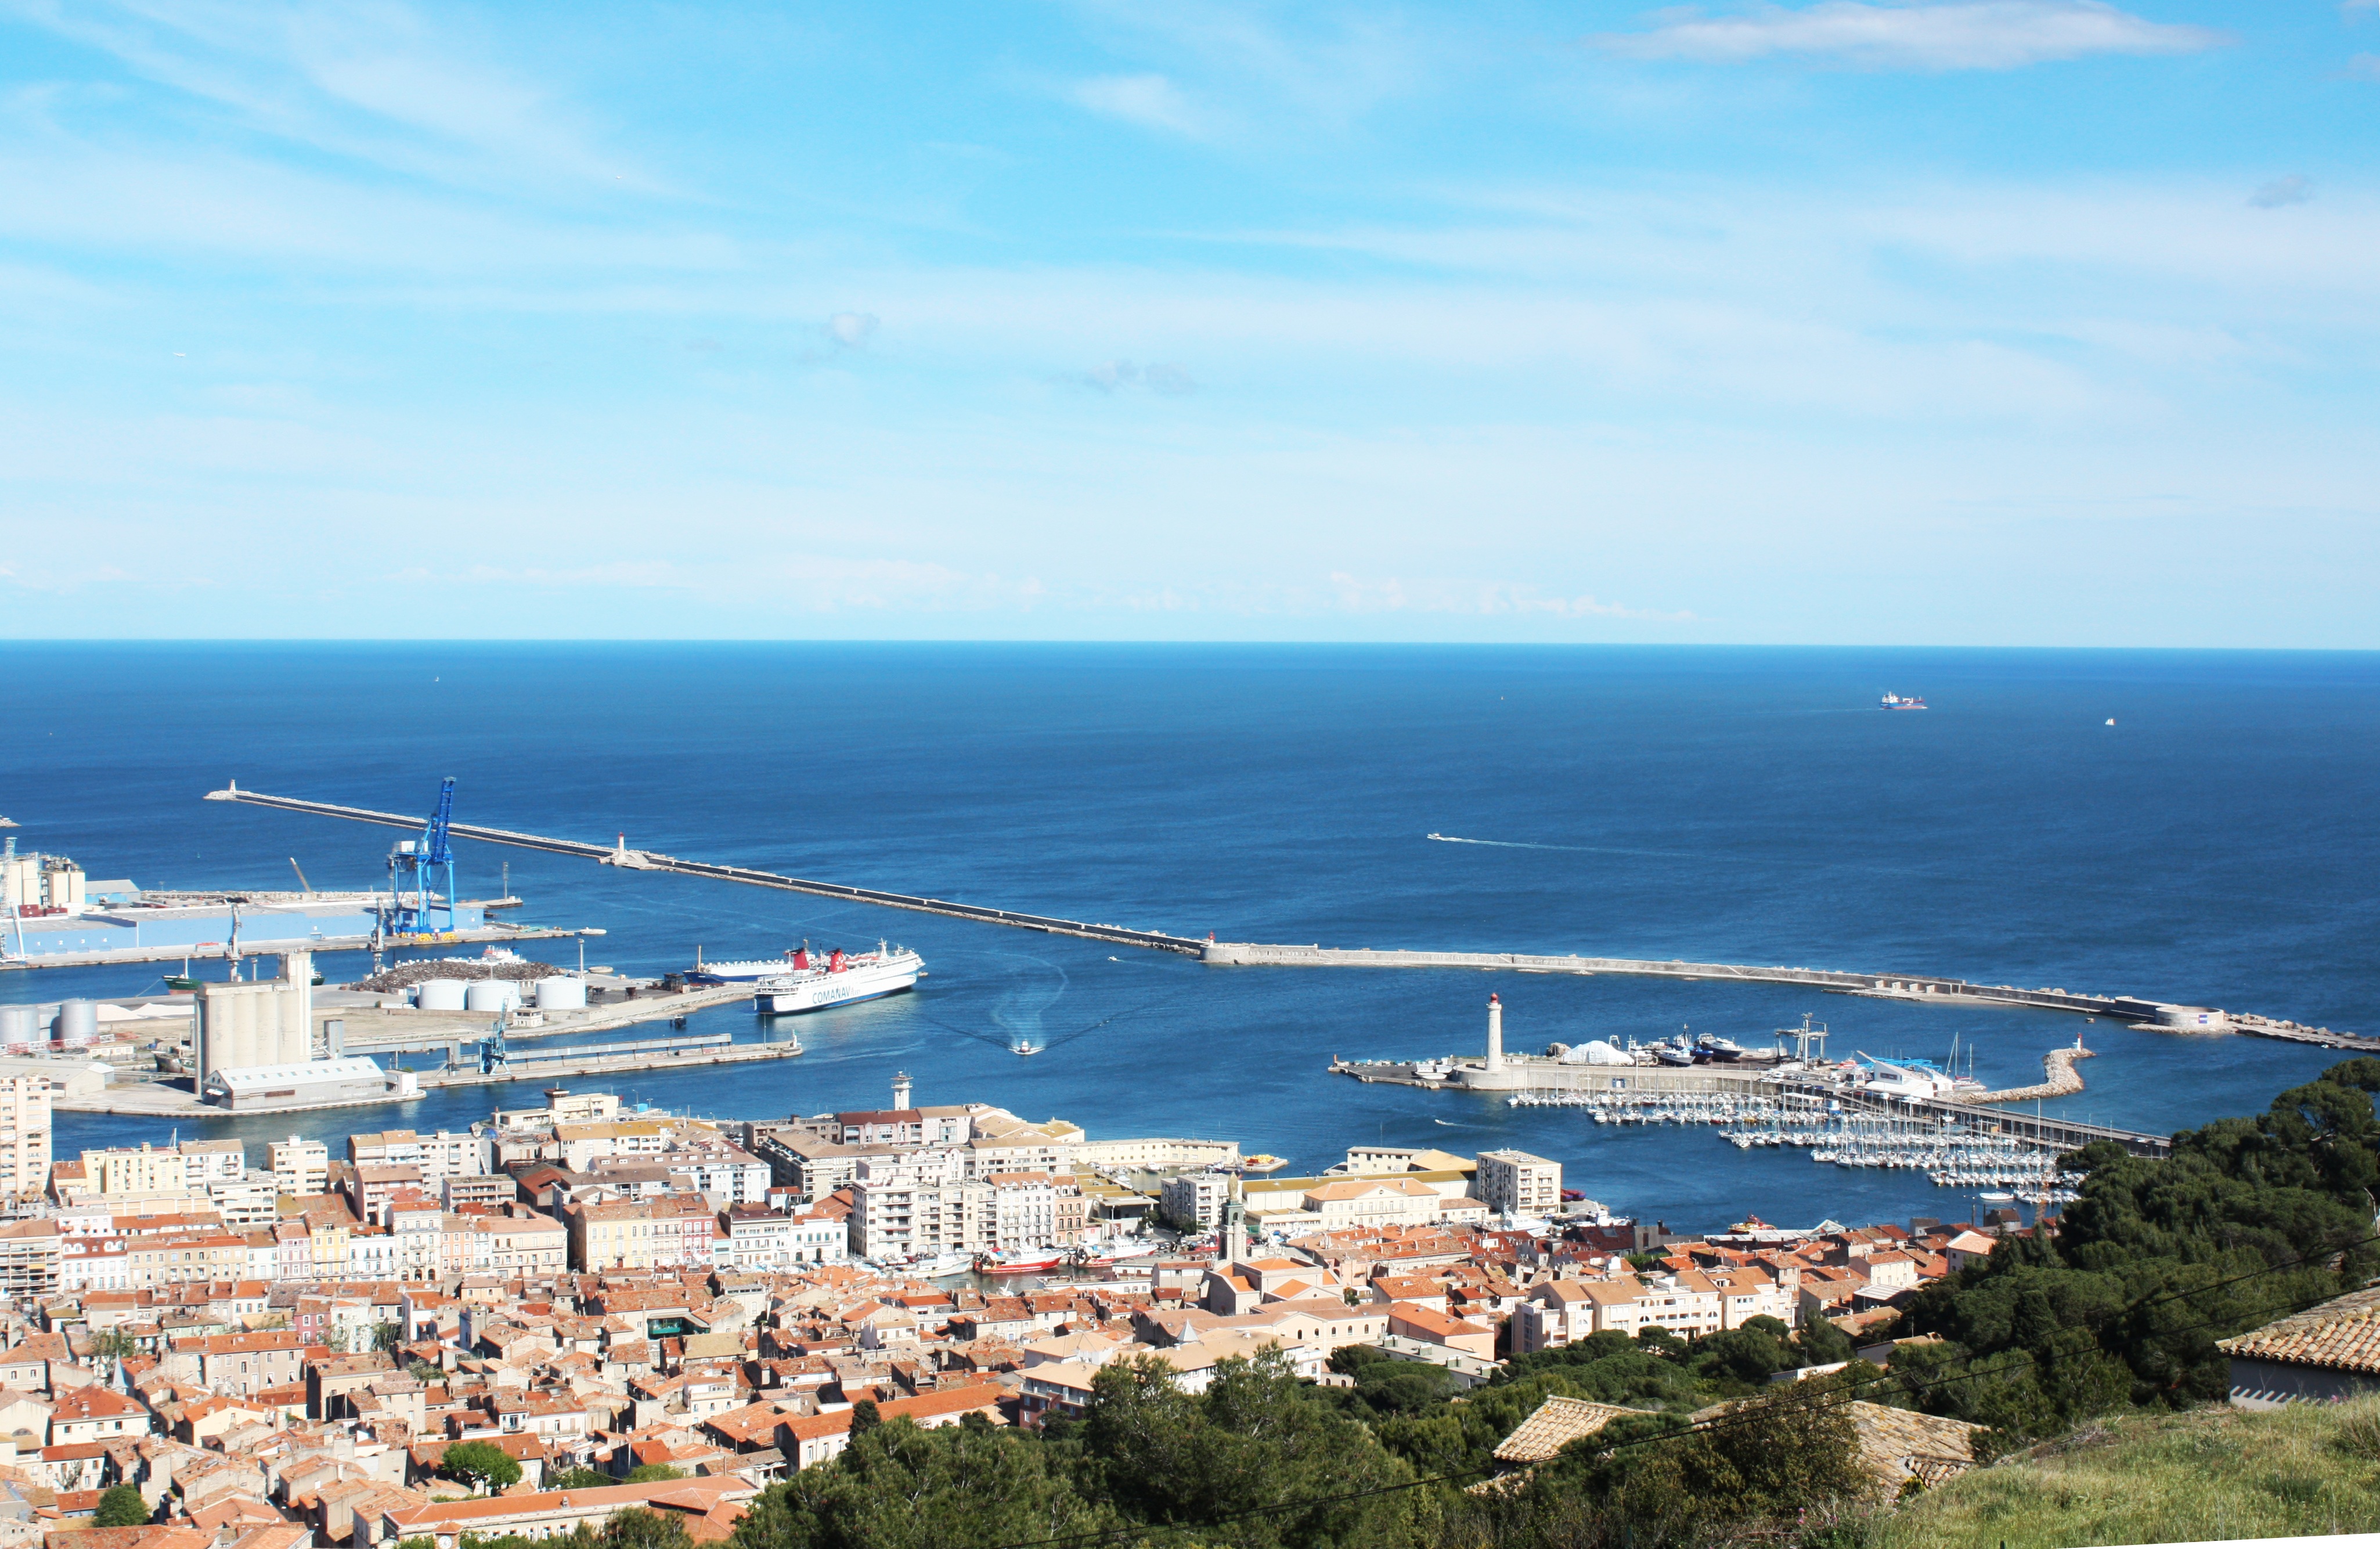
landscape, sea, coast, ocean, horizon, dock, skyline, shore, cityscape, panorama, vacation, france, vehicle, bay, harbor, blue, marina, port, south, side, cape, sete, aerial photography